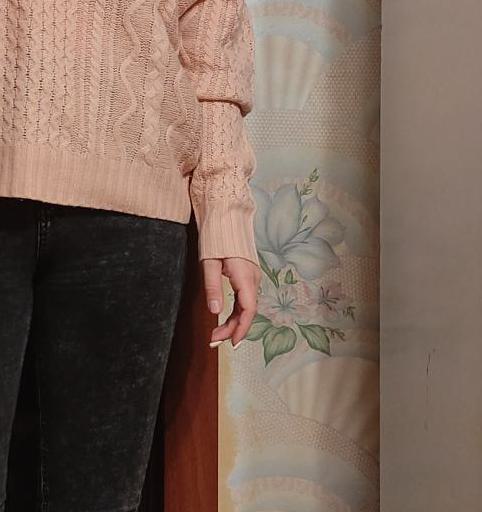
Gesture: no_gesture